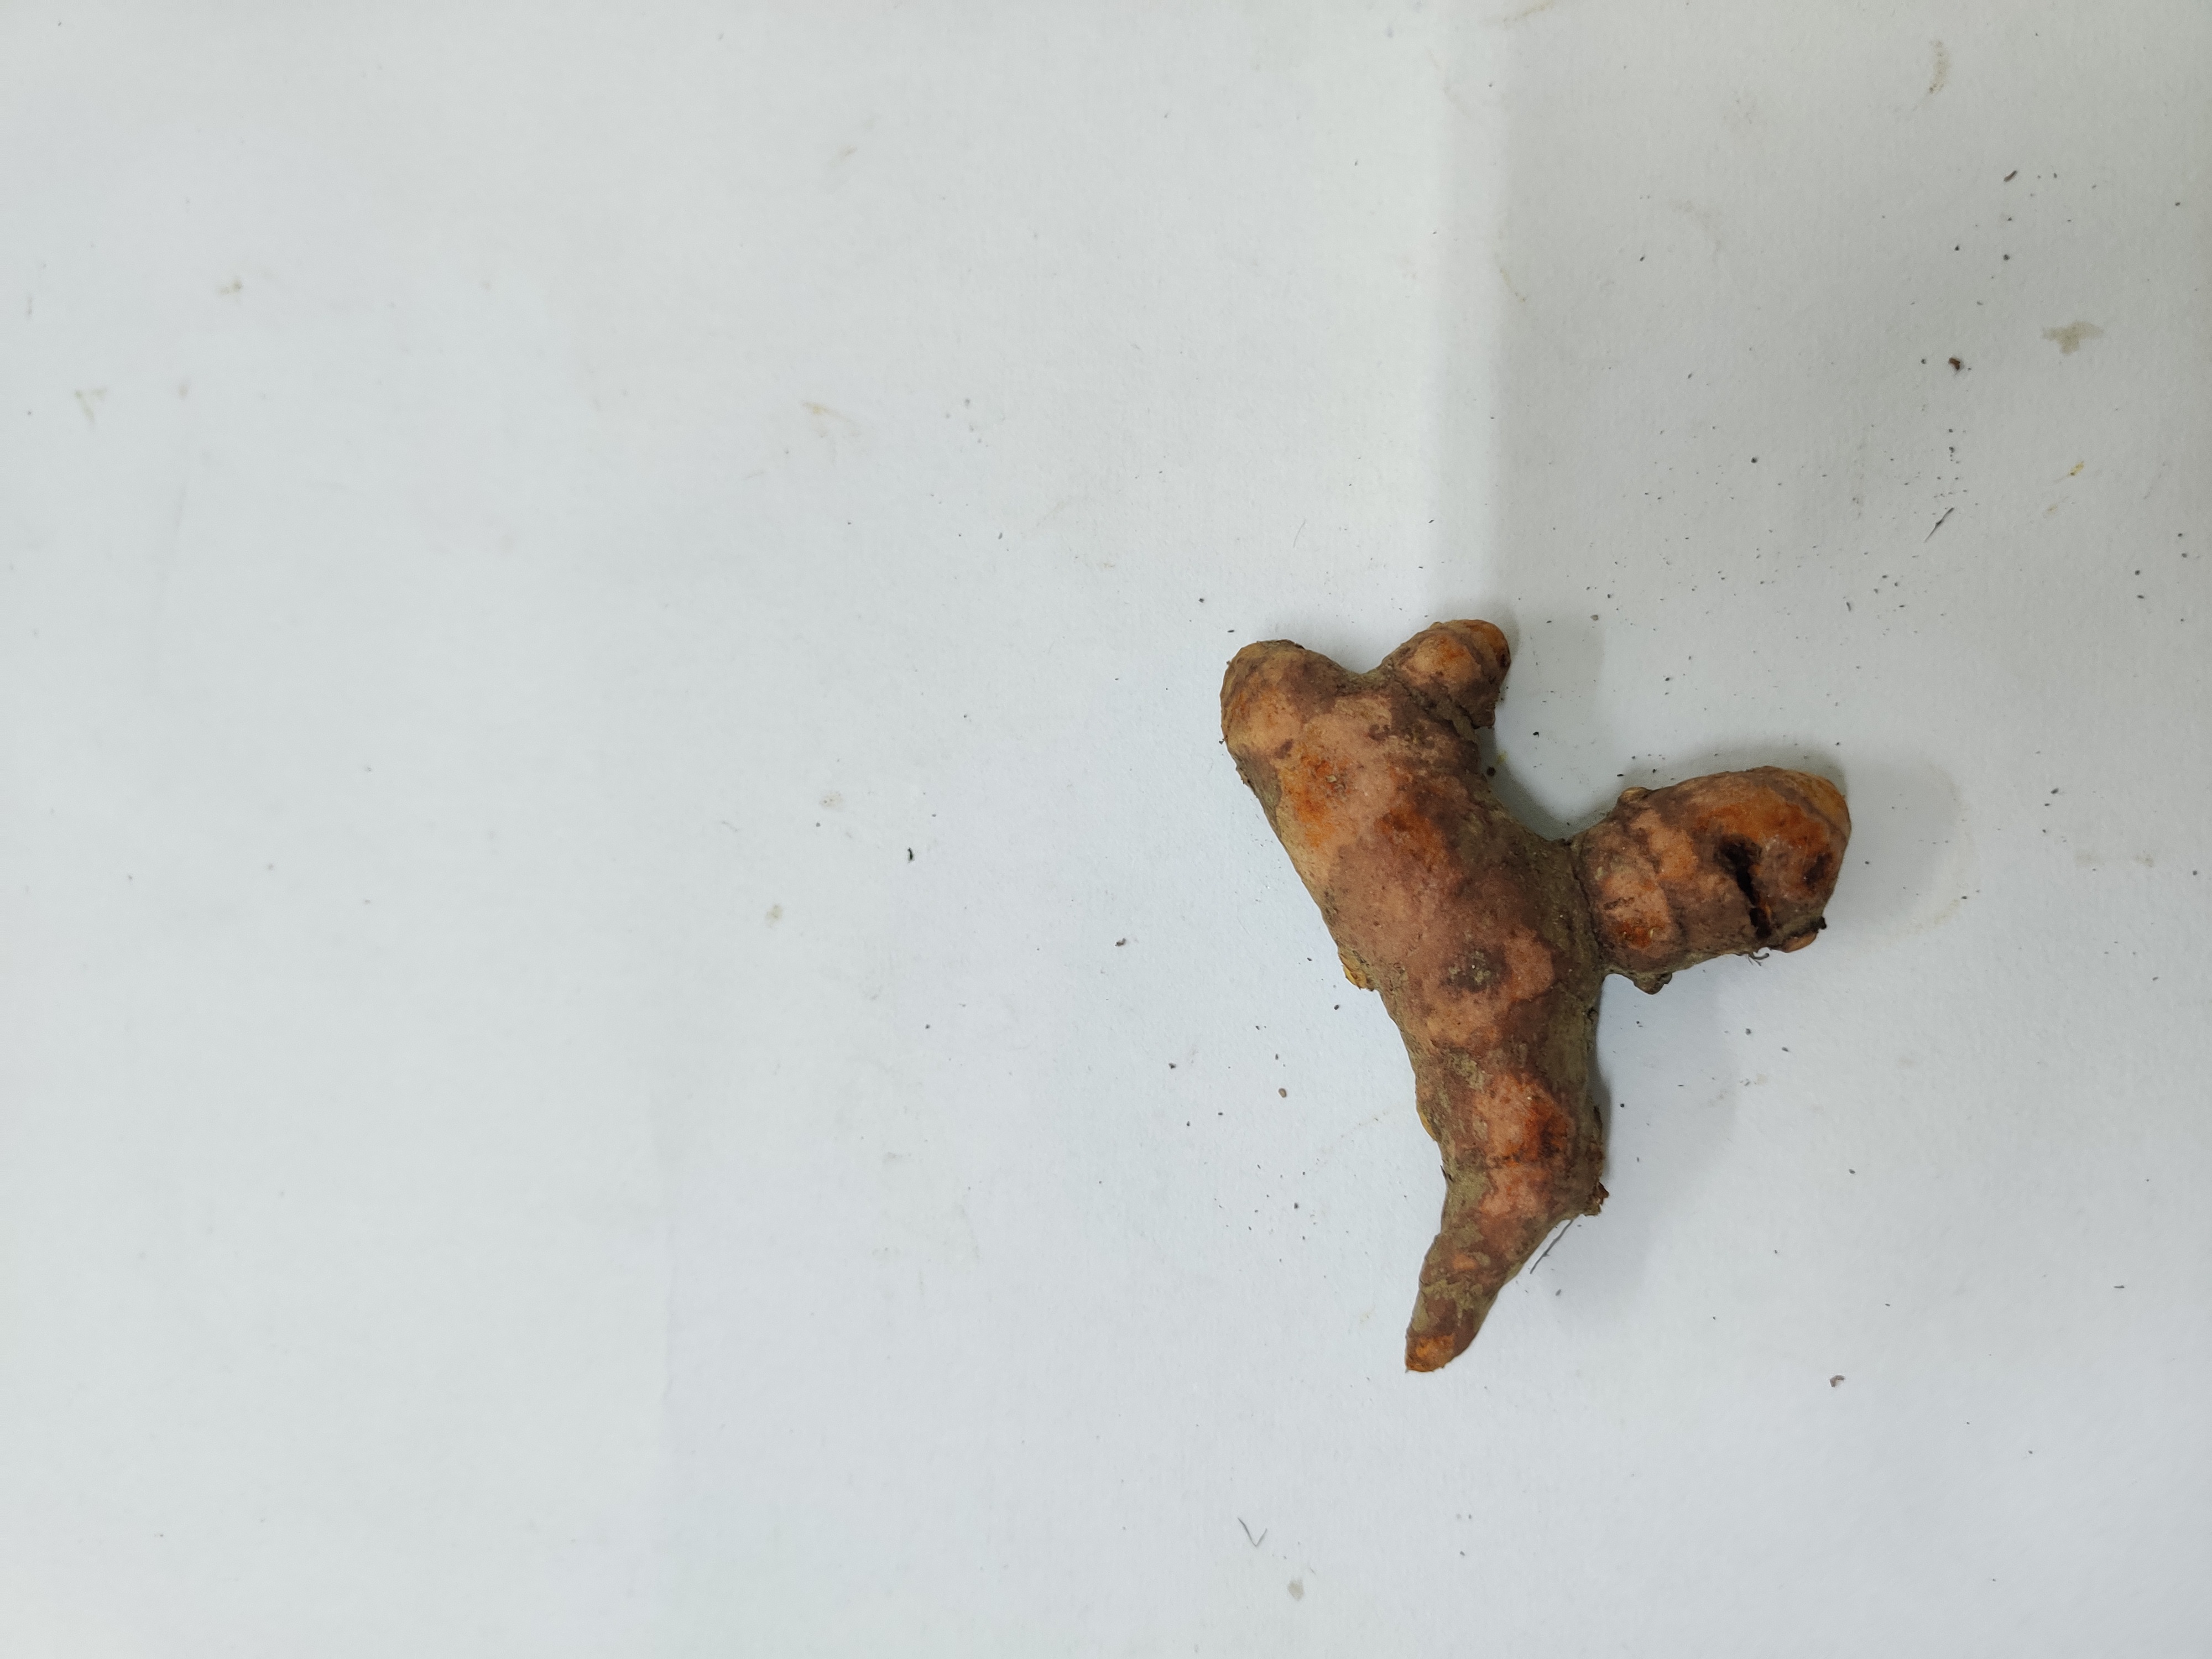
Crop: Turmeric
Condition: Damaged